Kazakhstan

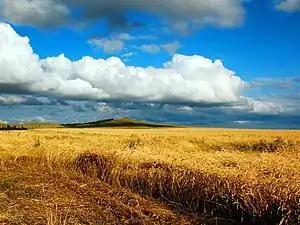
Grain fields near Kökşetau

In 2018, Kazakhstan had a GDP of $179.332 billion and an annual growth rate of 4.5%. Per capita, Kazakhstan's GDP stood at $9,686. Buoyed by high world crude oil prices, GDP growth figures were between 8.9% and 13.5% from 2000 to 2007 before decreasing to 1% to 3% during the 2008 financial crisis, and then rising again from 2010. Other major exports of Kazakhstan include wheat, textiles, and livestock. Kazakhstan is a leading exporter of uranium.